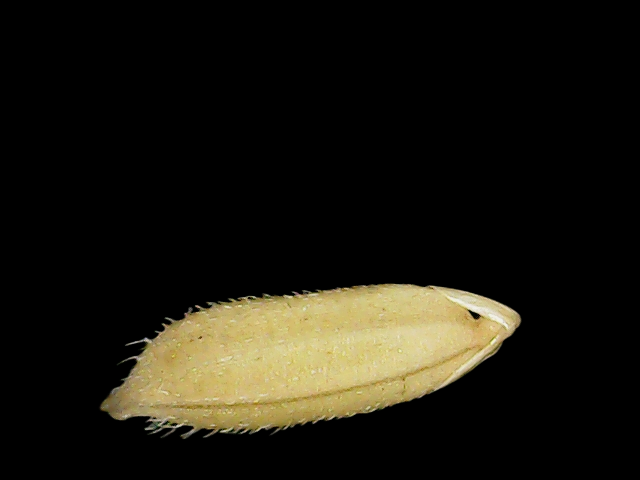
Rice variety: Binadhan23